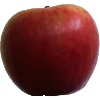
Label: apple_crimson_snow